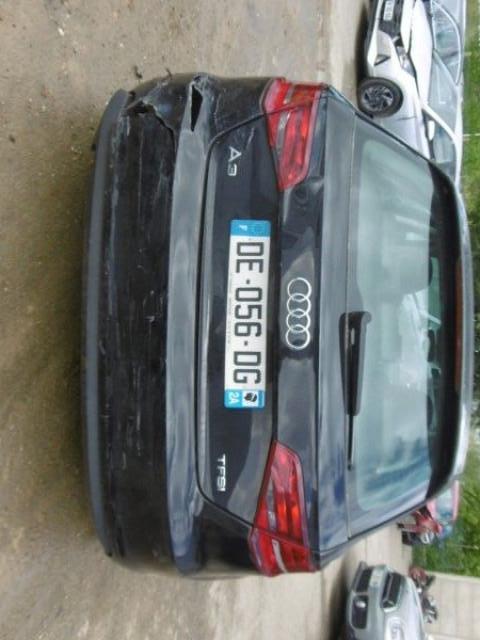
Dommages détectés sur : pare-choc arrière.
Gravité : majeur